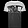
Label: T - shirt / top